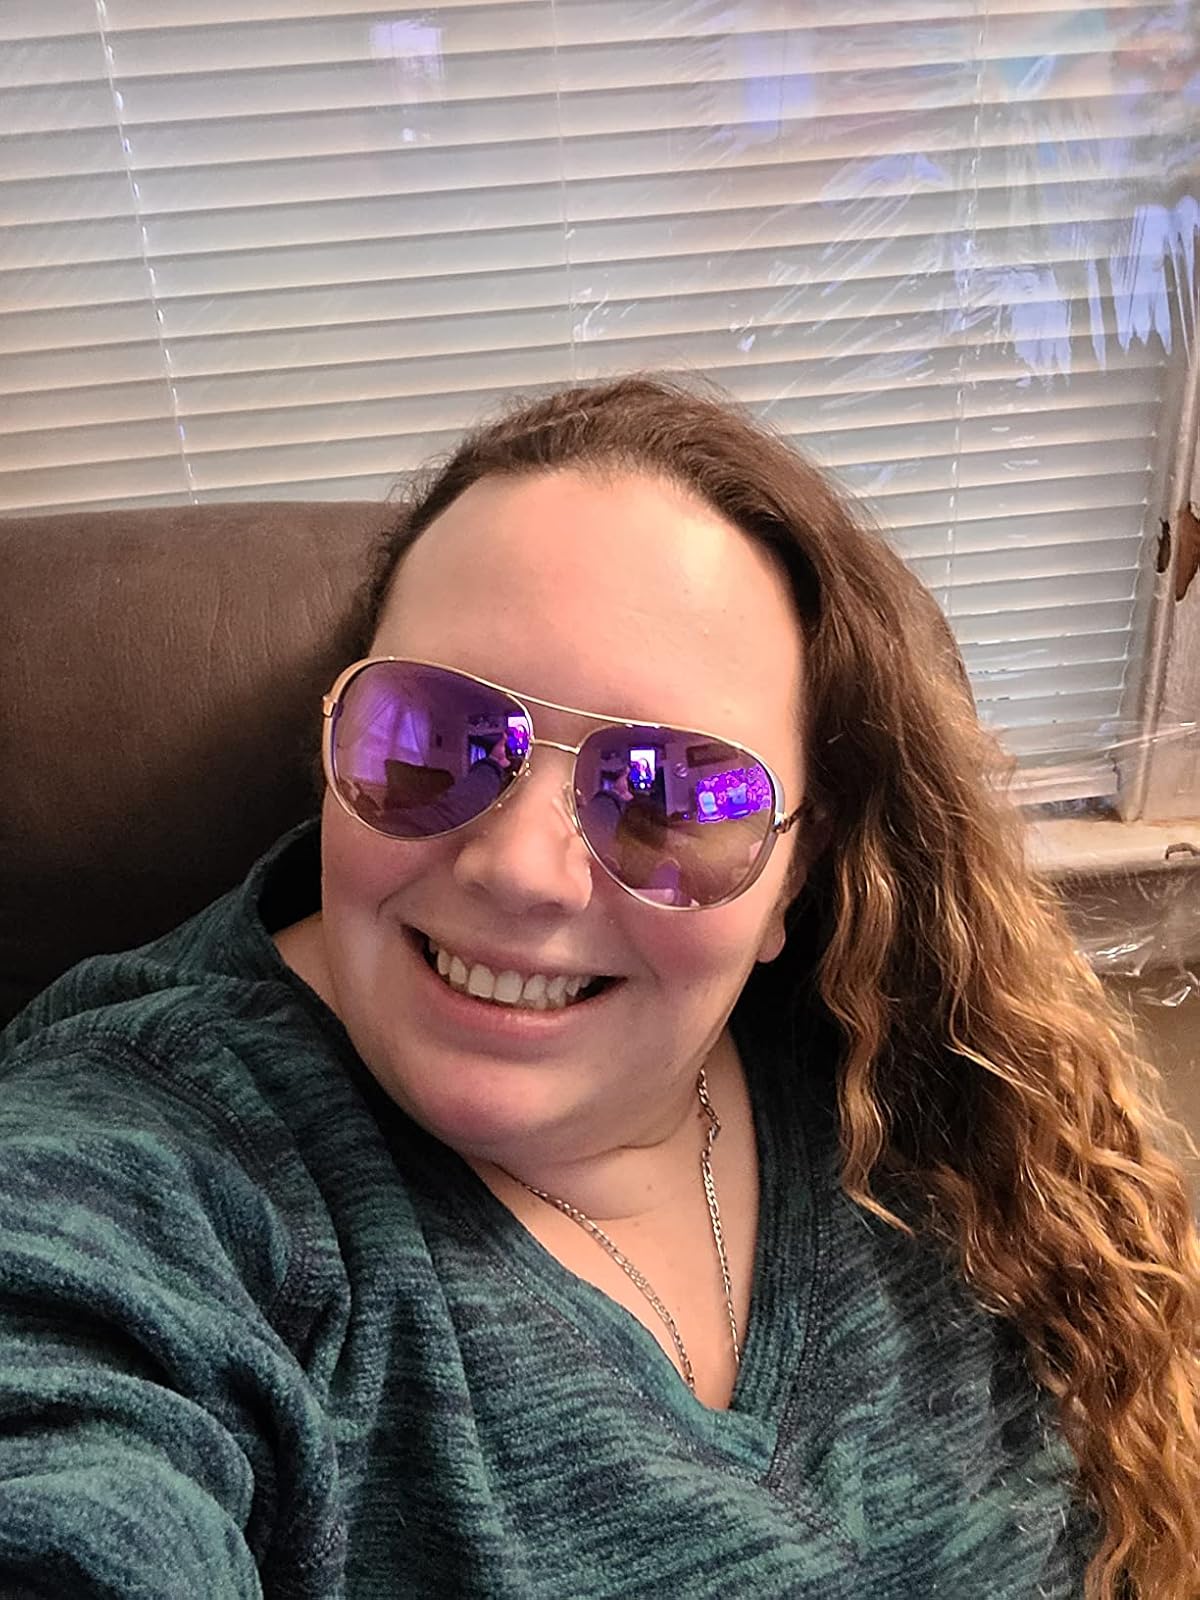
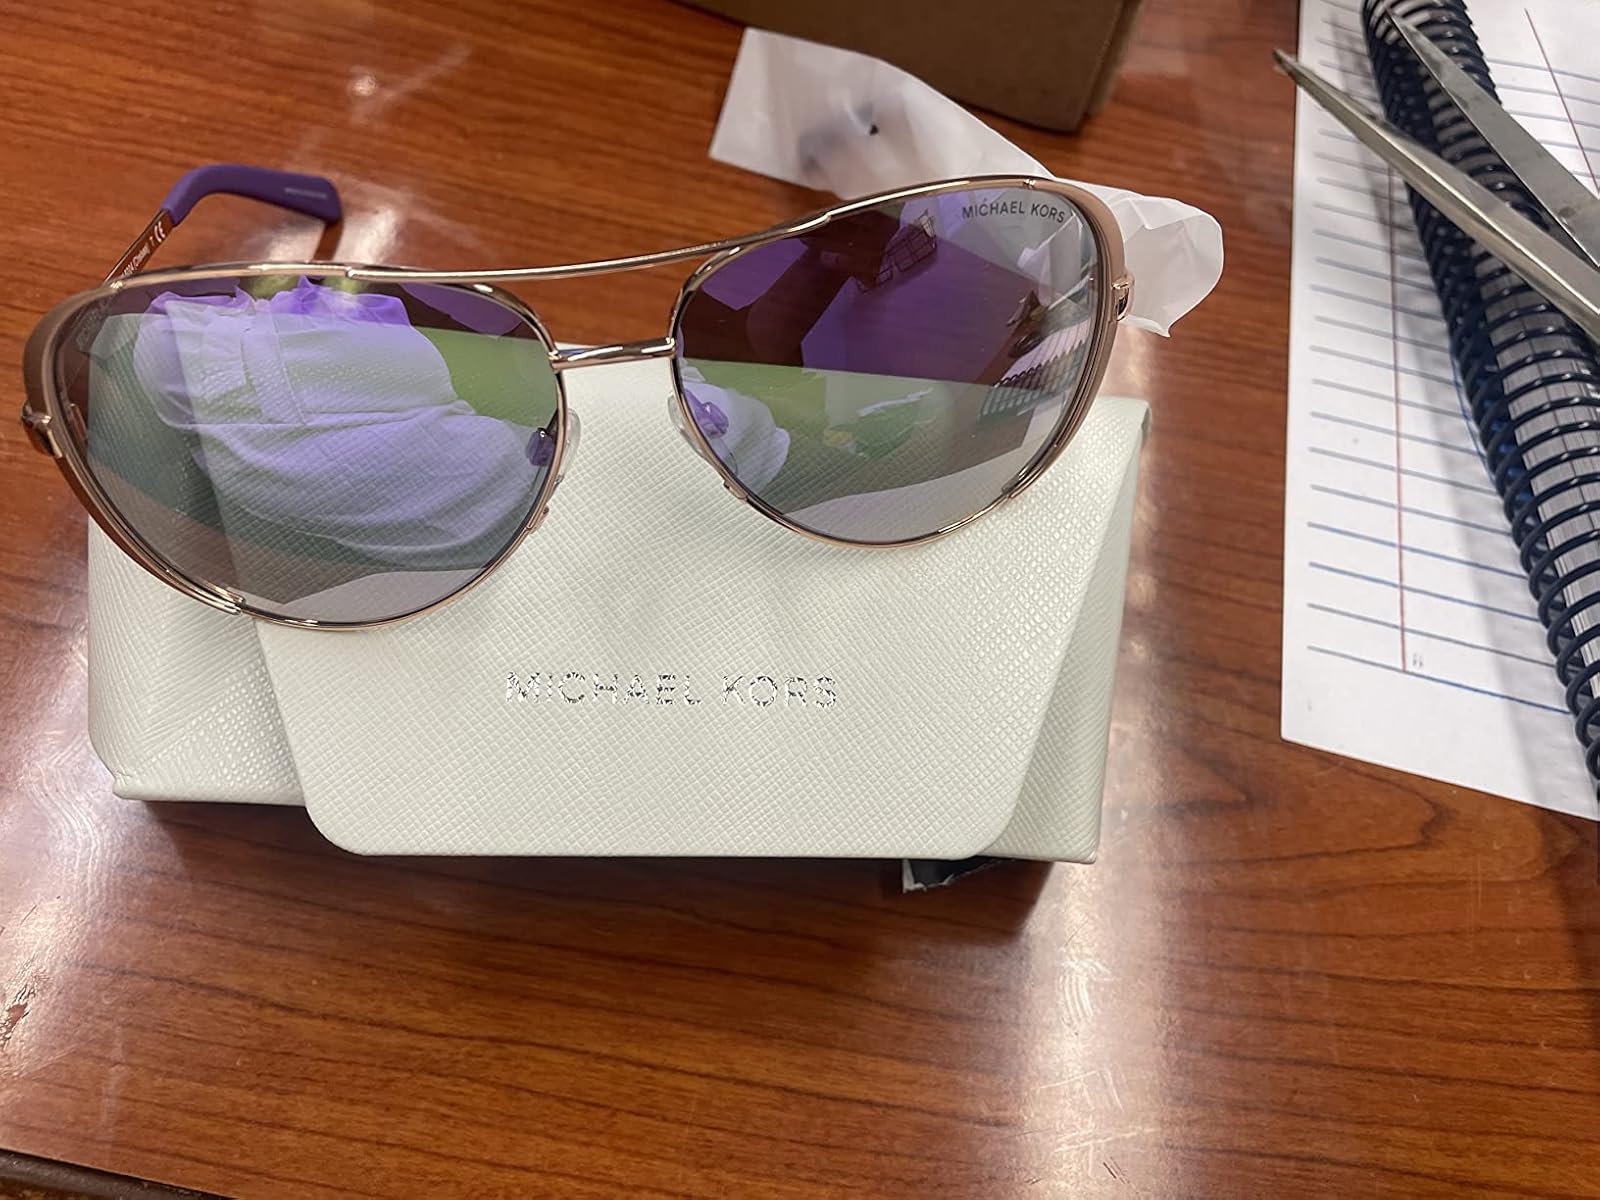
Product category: accessories_sunglasses
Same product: yes